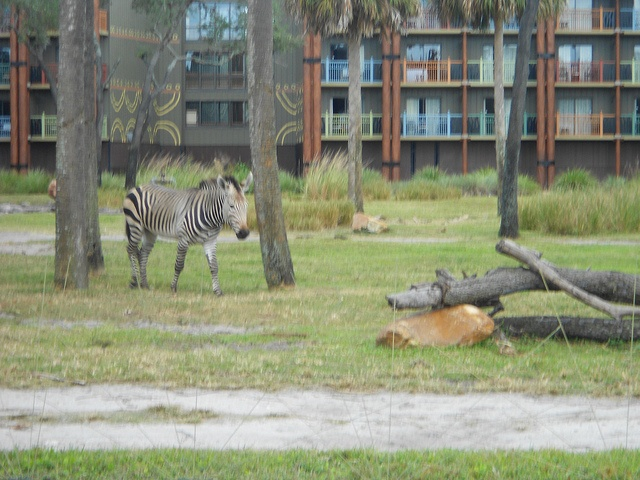
A zebra walking between two trees in front of a building.
A zebra walking by an area with brown apartment buildings.
A zebra walking in between some trees in a field.
The zebra is looking for a good place to eat,
A zebra walking through the grass in a park setting